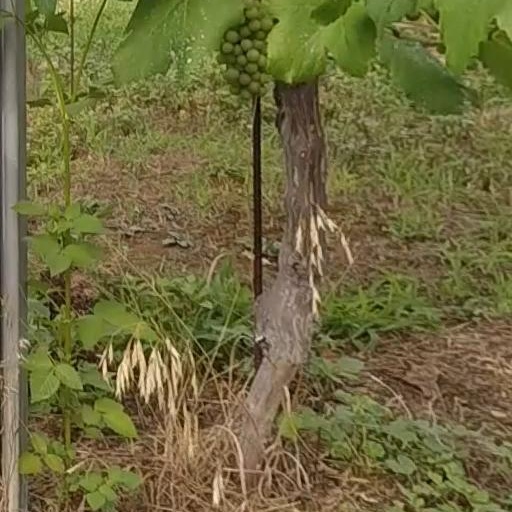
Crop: grape